Matt Stinson

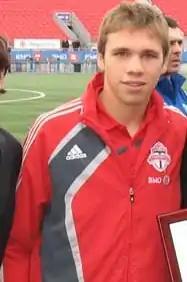
Stinson in 2009

Matthew Garrett "Matt" Stinson (born September 9, 1992) is a Canadian former professional soccer player who played as a midfielder. He is an assistant coach for his alma mater, the York Lions.